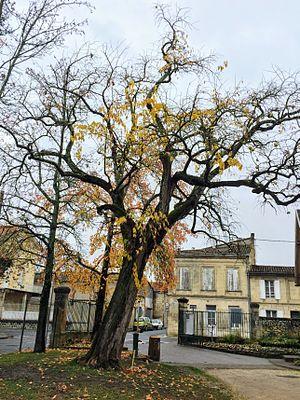
Maclura pomifera au parc de l'épinette à Libourne
L'Oranger des Osages est un arbre originaire d'Amérique du Nord appartenant à la famille des Moraceae et qui, malgré son nom commun en français, n'a rien d'un agrume si ce n'est un fruit ressemblant à une orange verte.